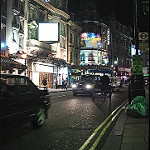
Label: street